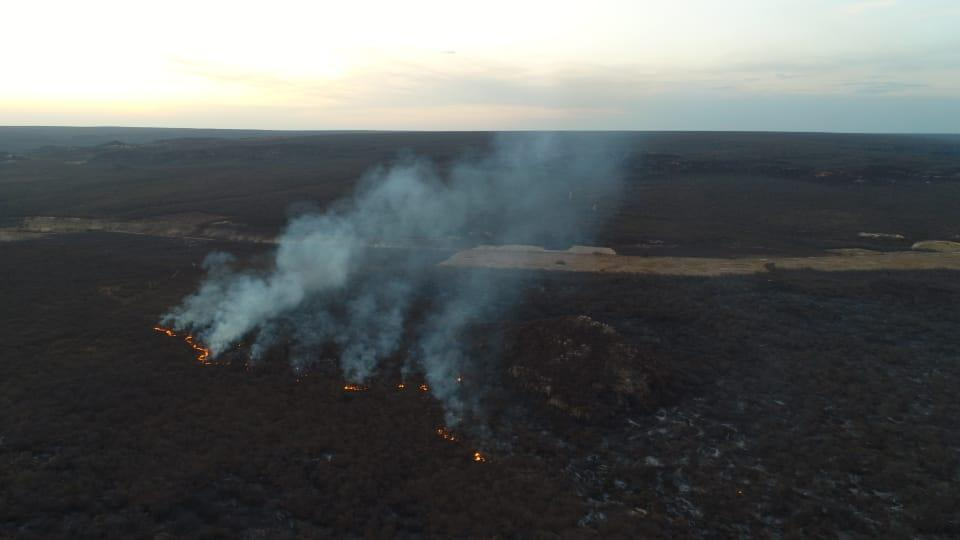
Fire: yes
Smoke: yes